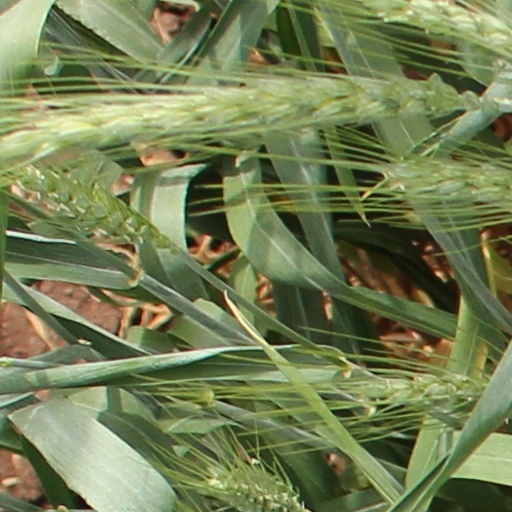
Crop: wheat